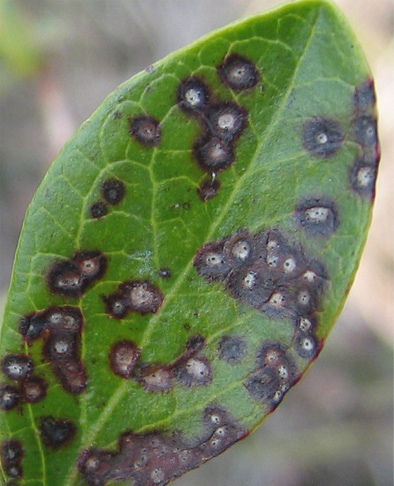
Labels: Tomato Septoria leaf spot